Wildlife of Tanzania

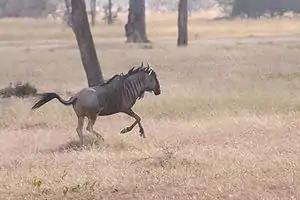
Wildebeest in Mikumi National Park

Saadani National Park, a game reserve since the 1960s, was declared a national park in 2002, covers an area of including the former Mkwaja ranch area, the Wami River and the Zaraninge forest. It is the only park in East Africa with an Indian Ocean beachfront. It is located and shared between Pangani Districtof Tanga Region and Chalinze District of Pwani Region. It is Tanzania's 13th National Park. Animals are seen basking along the Indian Ocean shores. Before it was declared a national park it was maintained by the World Wide Fund for Nature (WWF) with the objective to preserve the last coastal rainforest in the country. It was also run as a cattle ranch between 1952 and 2000. Hunting lodges had also been established on the coastal front of the park, which catered to the celebrities who came here for hunting game and to be away from the busy life in Dare es Salam.